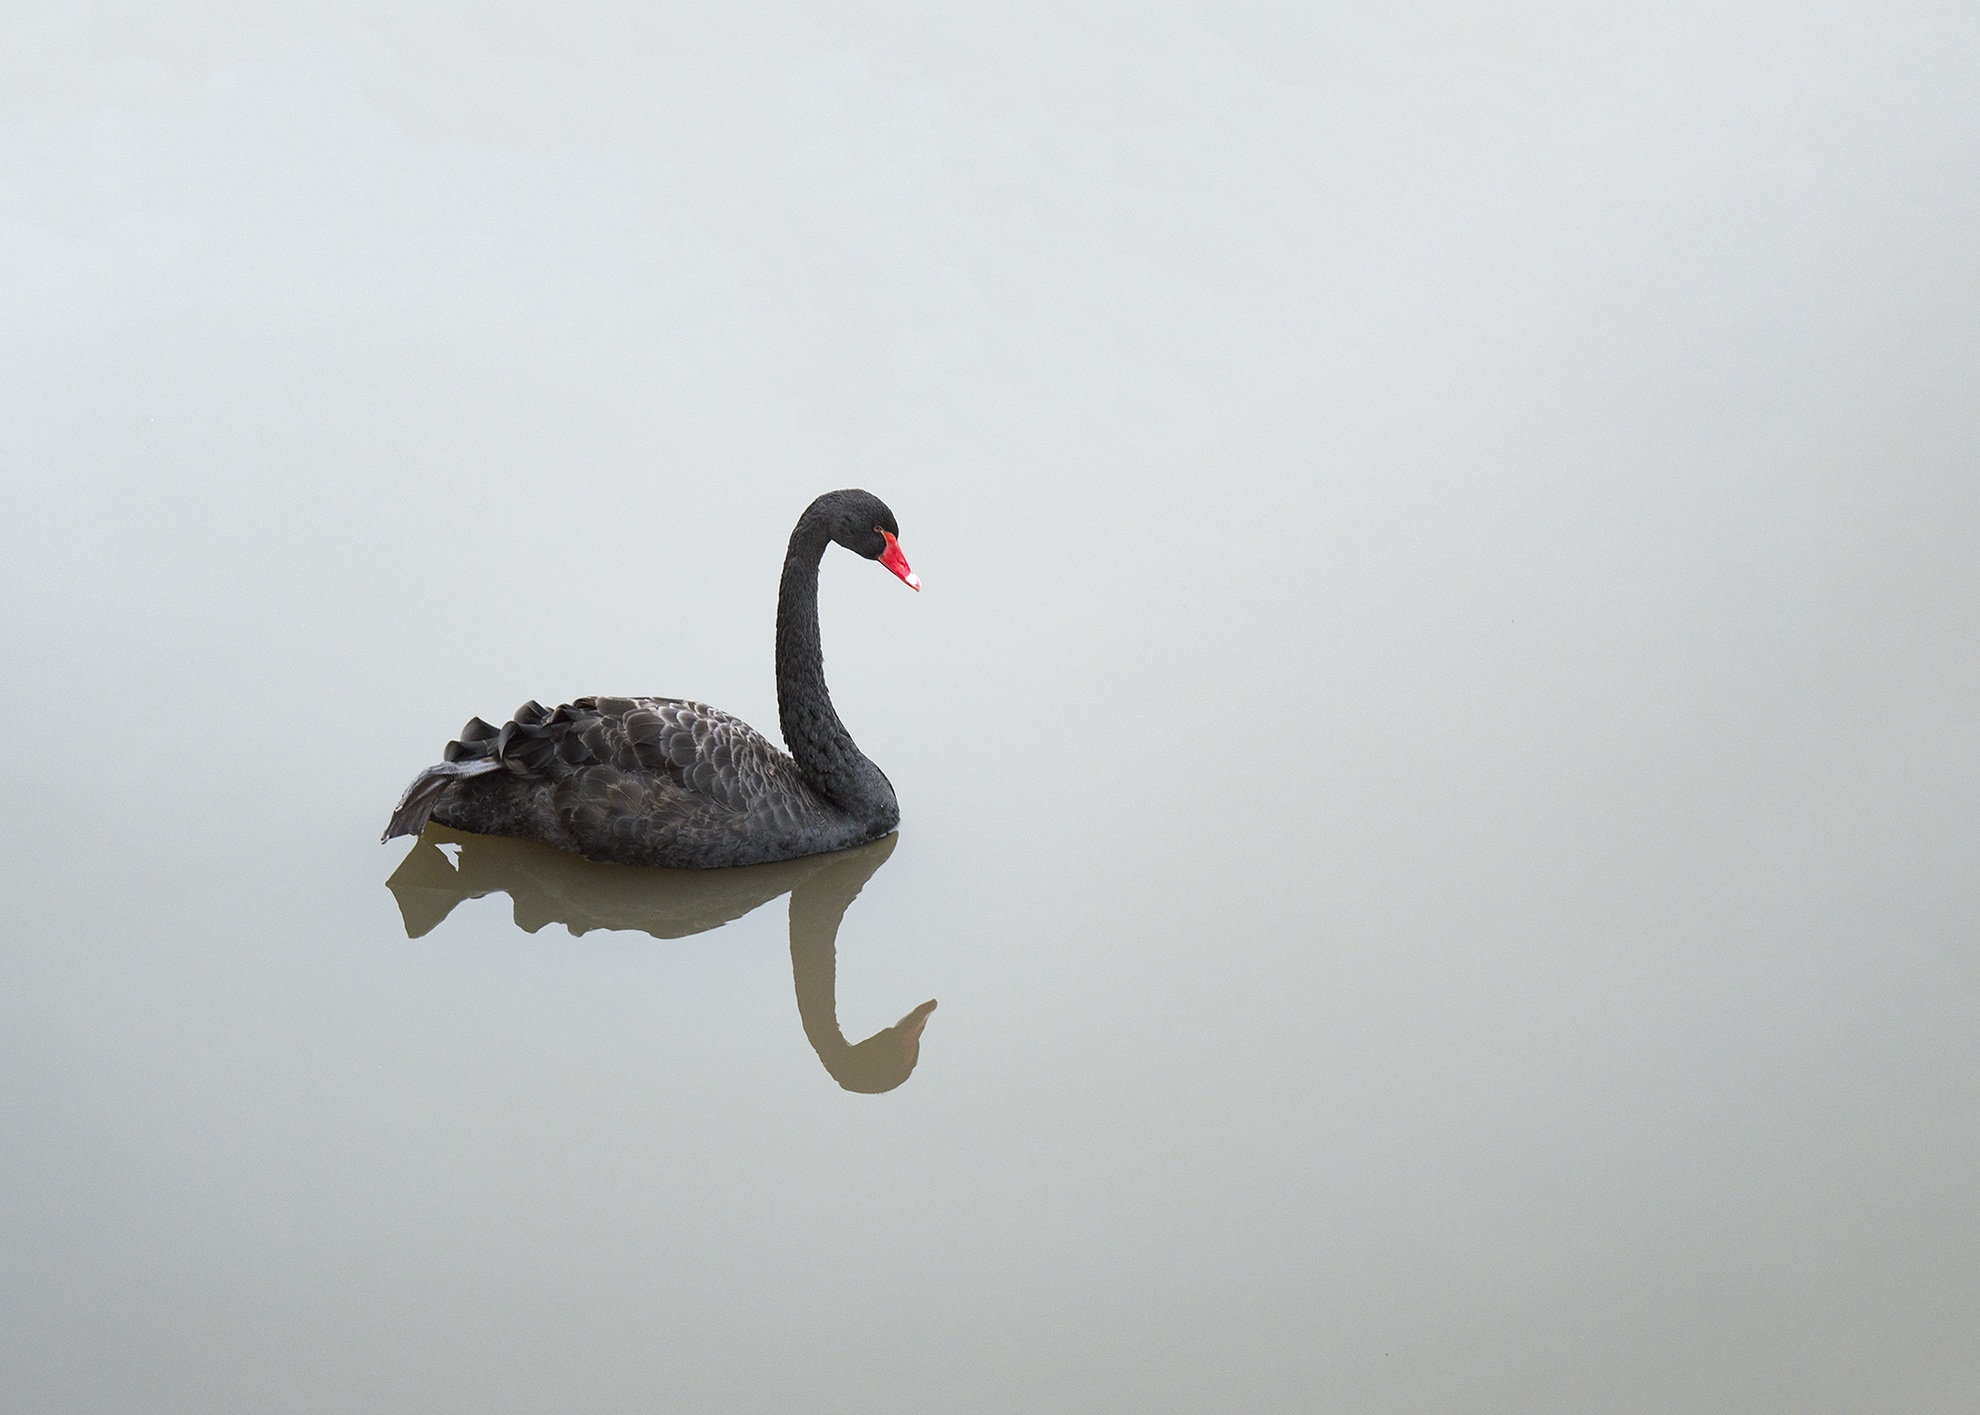
water, nature, bird, wing, lake, pond, zoo, beak, black, fauna, birds, swan, grace, lovely, duck, neck, animals, goose, vertebrate, beauty, beautiful, elegant, waterfowl, water bird, living nature, black swan, red beak, ducks geese and swans